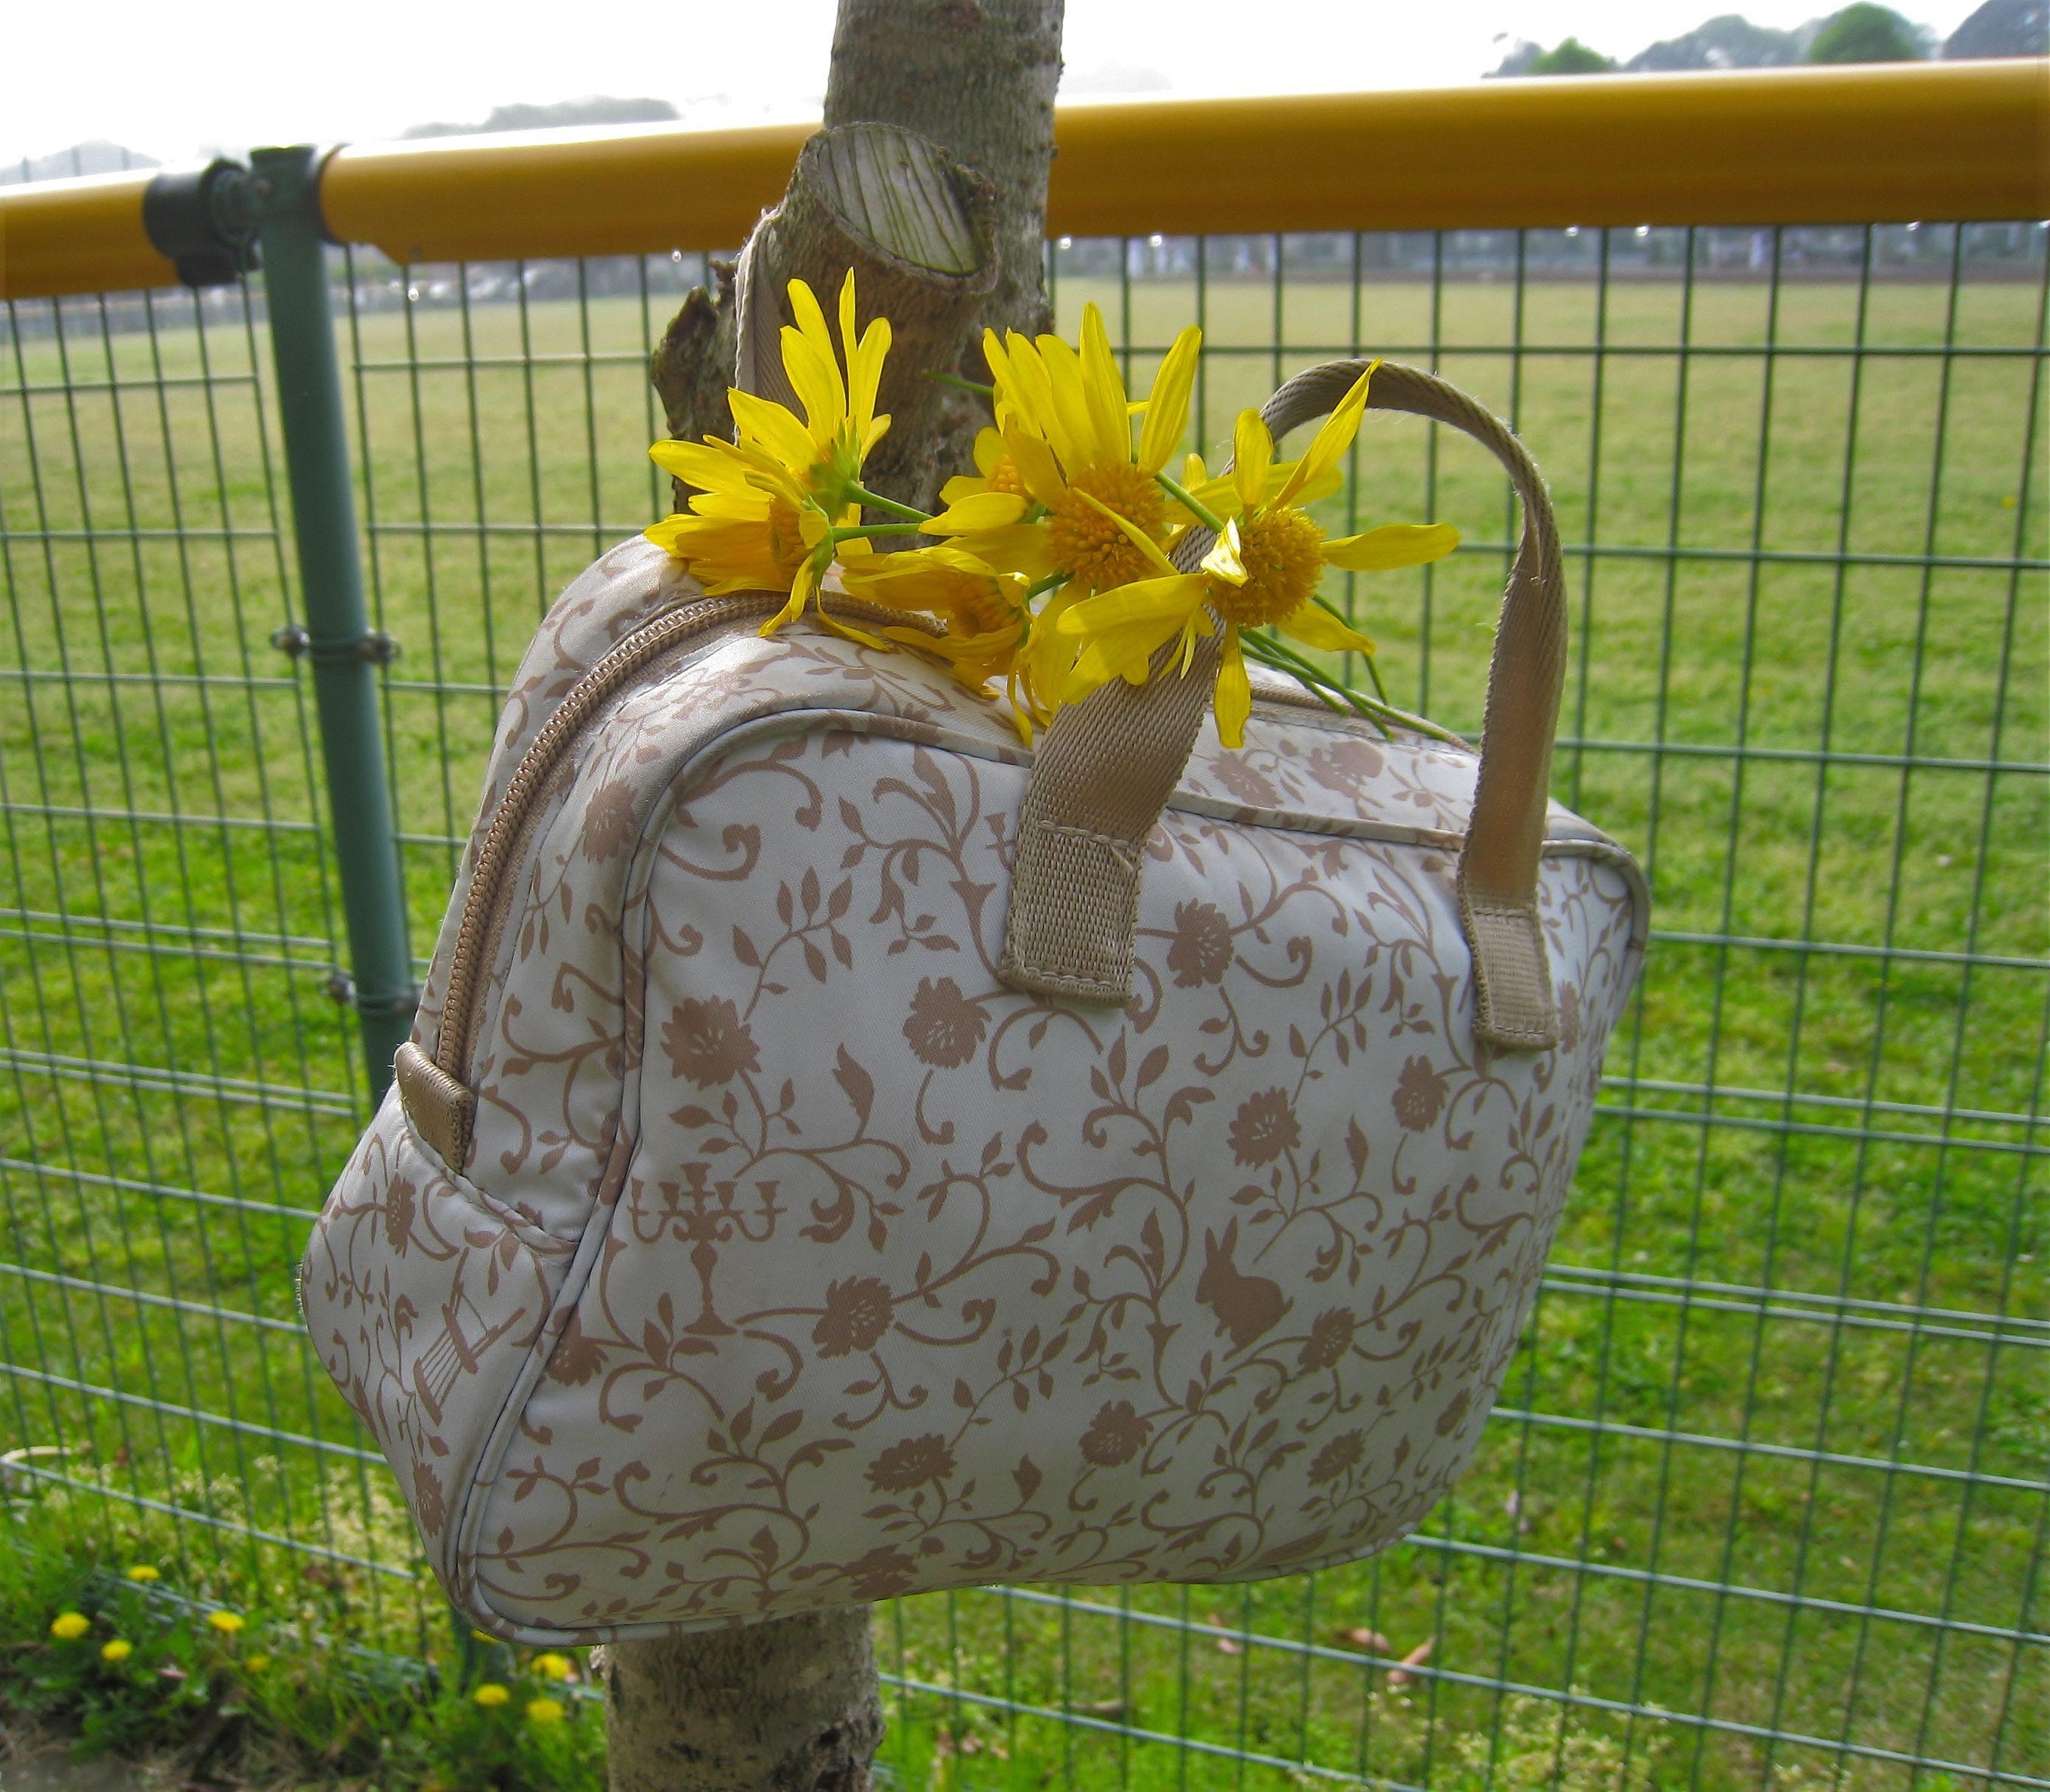
fence, flower, green, yellow, japan, flowers, product, back, playground, water bird, otsu park, yokosuka, kanagawa japan, shiba, outdoor play equipment